AFL Grand Final

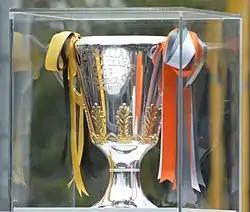
The 2019 AFL Premiership Cup, bearing ribbons in and colours.

The most prestigious award for supporters is the AFL premiership cup, which is presented to the captain and coach of the winning team in a ceremony after the game. Prior to the Grand Final, it is traditional for the captain of each side to hold one side of the cup in official promotional photos. The premiership cup is silver (with the exception of the 1996 cup, which was gold to commemorate the league's 100th season), and it is adorned with ribbons in the winning team's colours when presented. A new cup is manufactured each year by Cash's International at its metalworks in Frankston. The cup was first introduced in 1959 after league president Kenneth Luke sought to recreate the spectacle he had observed at England's FA Cup final; a lap of honour with the cup by the winning team has become customary since 1966. Since 2004, it has become tradition for the cup to be presented by a past legend of the winning club, with each club's potential presenter nominated ahead of the game. In 2004, the AFL allowed clubs to purchase cups based on the current design for premierships won prior to 1959.